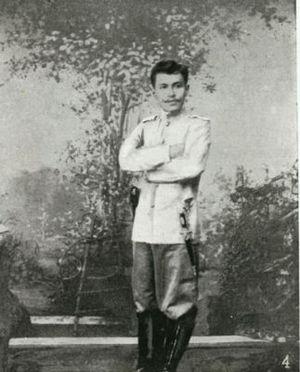
Antonio Narciso Luna de San Pedro y Novicio Ancheta en espagnol : [anˈtonjo ˈluna], né le 29 octobre 1866 et mort le 5 juin 1899, est un général de l'armée philippine qui a combattu dans la guerre américano-philippine.